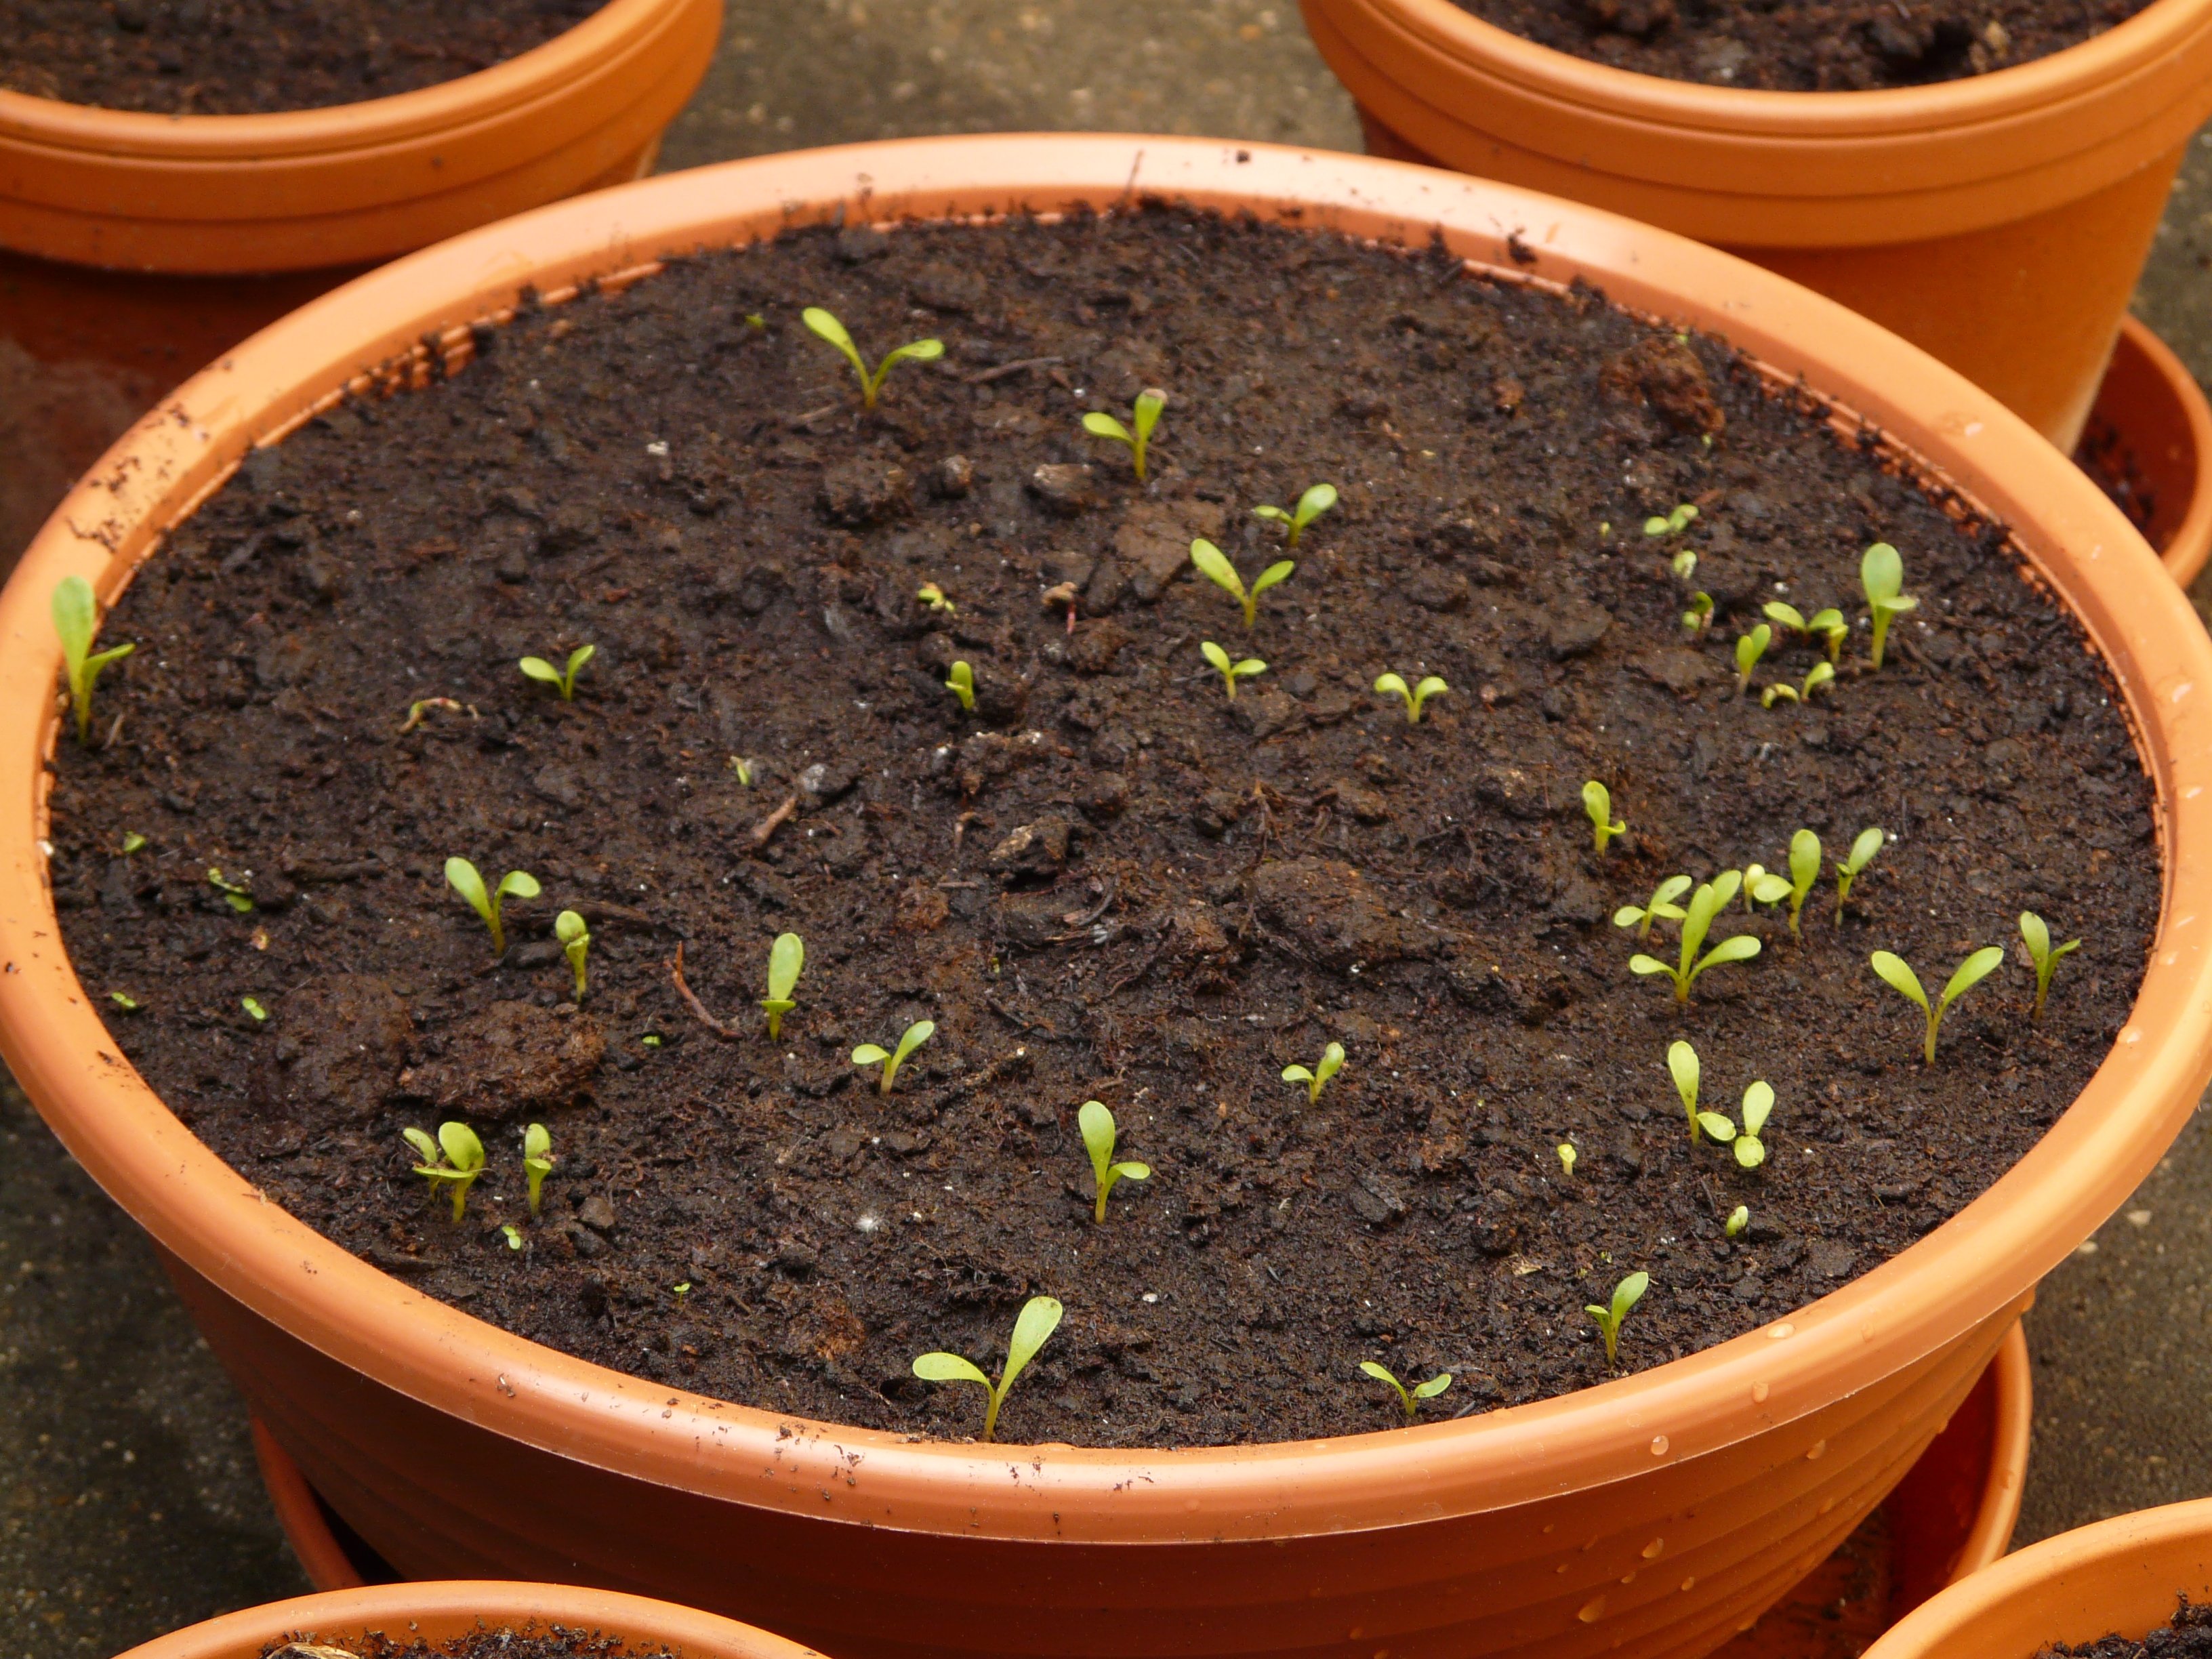
plant, seed, flower, pot, young, food, red, herb, produce, vegetable, grow, ceramic, brown, soil, seedling, earth, engine, new, flowerpot, frisch, flowering plant, land plant